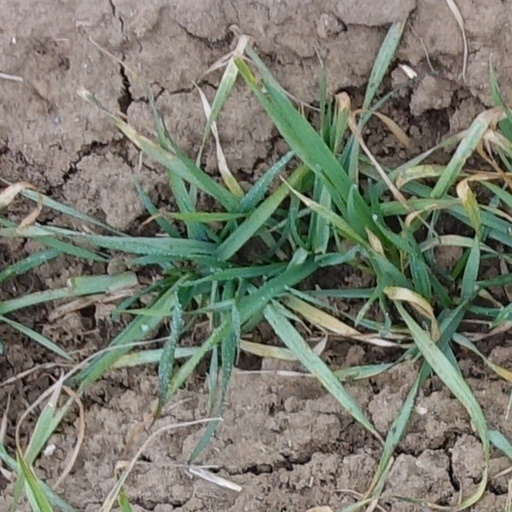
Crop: wheat